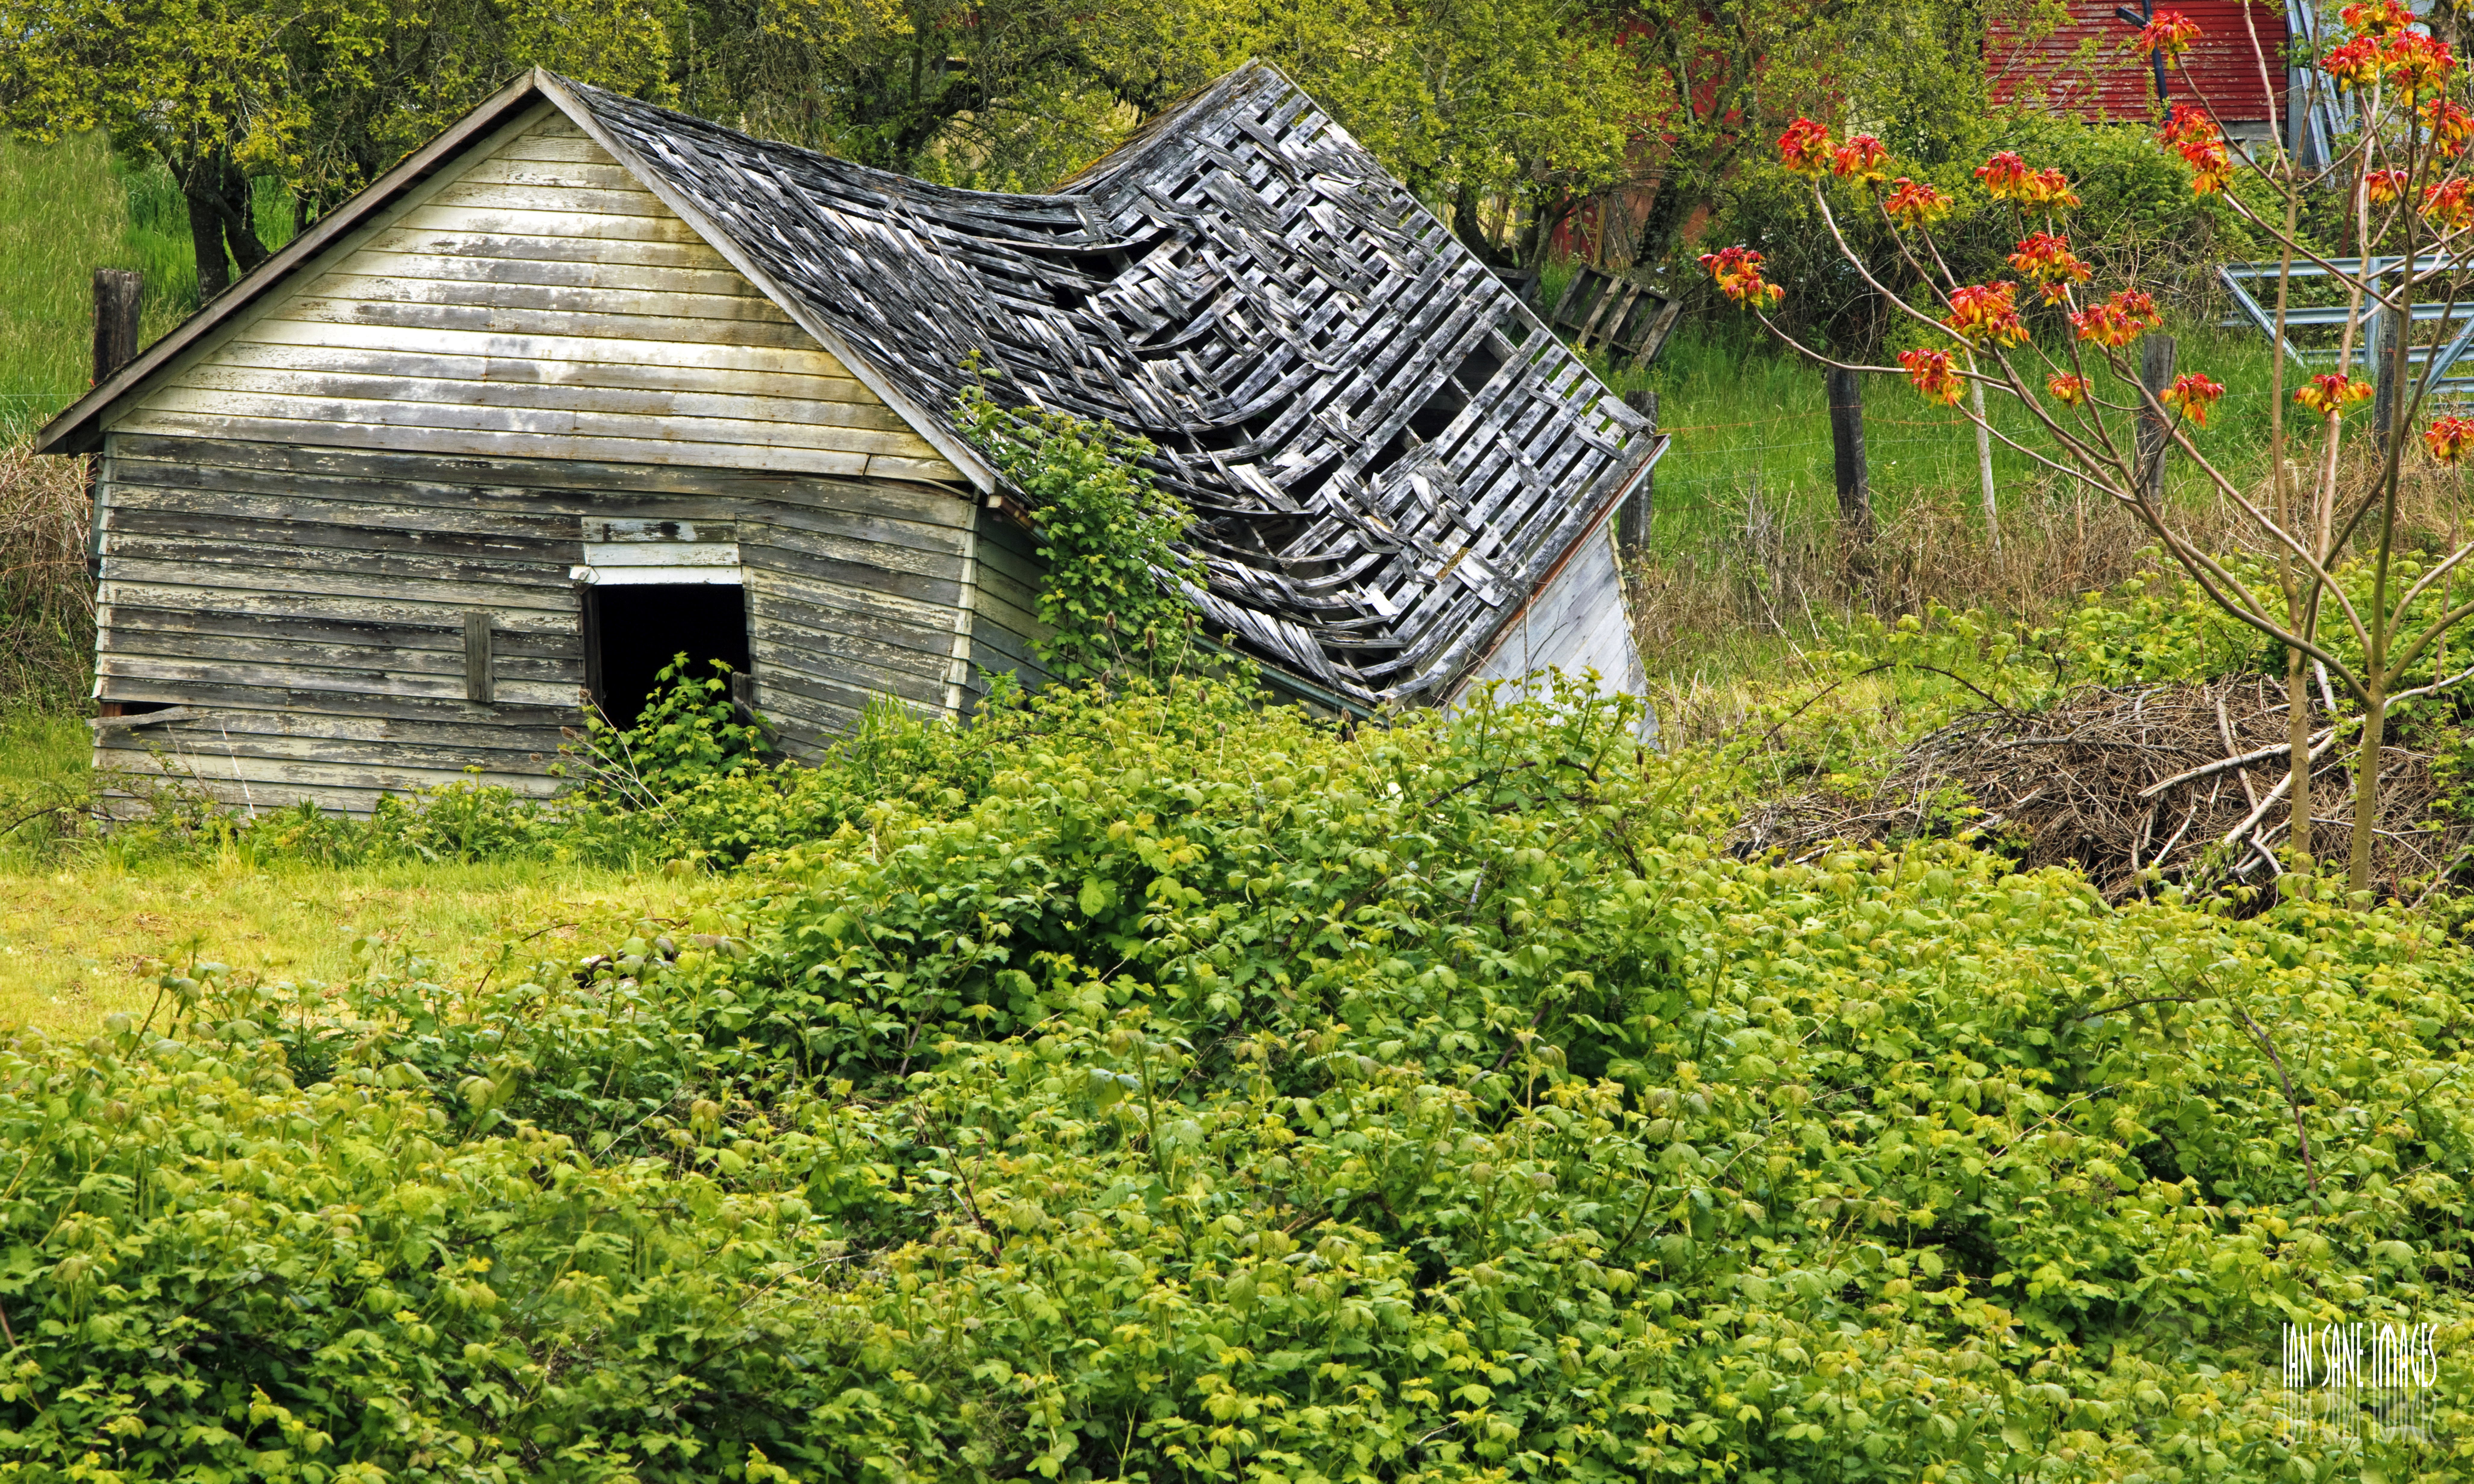
landscape, nature, field, lawn, photography, house, flower, building, old, green, jungle, broken, decay, garden, blackberry, the, mother, shrub, down, images, woodland, pulling, yard, oregon, ian, brooks, sane, gervais, blackberries, rural area, outdoor structure